Pope Francis

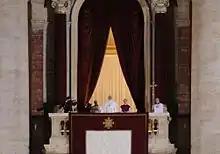
Francis appears in public for the first time as pope, at St. Peter's Basilica balcony, 13 March 2013

When Bergoglio celebrated Mass at the cathedral for the 2004 First National Government holiday, President Néstor Kirchner attended and heard Bergoglio request more political dialogue, the rejection of intolerance, and the criticism of exhibitionism and strident announcements. Kirchner celebrated the national day elsewhere the following year and the Mass in the cathedral was suspended. In 2006, Bergoglio helped fellow Jesuit Joaquín Piña win the elections in the Misiones Province and prevent an amendment to the local constitution that would allow indefinite re-elections. Kirchner intended to use that project to start similar amendments at other provinces and eventually implement it in the national constitution. Kirchner considered Bergoglio as a political rival until he died in 2010. Bergoglio's relations with Kirchner's widow and successor, Cristina Fernández de Kirchner, have been similarly tense. In 2008, Bergoglio called for national reconciliation during disturbances in the country's agricultural regions, which the government interpreted as a support for anti-government demonstrators. The campaign to enact same-sex marriage legislation was a particularly tense period in their relations.